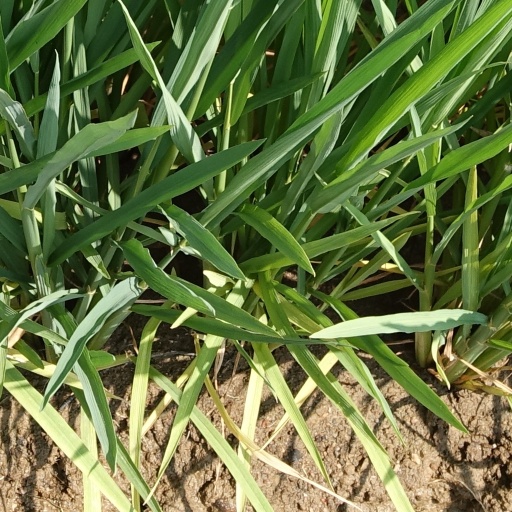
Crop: rice